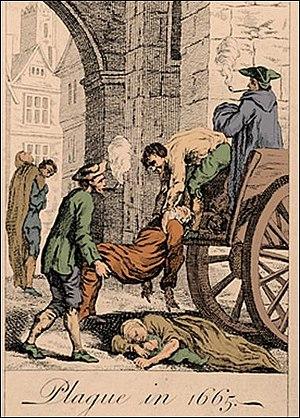
La grande peste de Londres de 1665 est une épidémie de peste bubonique qui frappa la ville de Londres en Angleterre et fit environ 75 000 morts, soit environ 20 % de sa population.
Londres a une histoire vieille de plus de deux mille ans. Durant cette période, la ville a connu plusieurs épidémies de peste, a été dévastée par les flammes, a fait face à des guerres civiles, a subi des bombardements aériens et des attaques terroristes. Malgré cela, elle a continué à se développer pour devenir une des capitales financières et culturelles les plus importantes du monde.